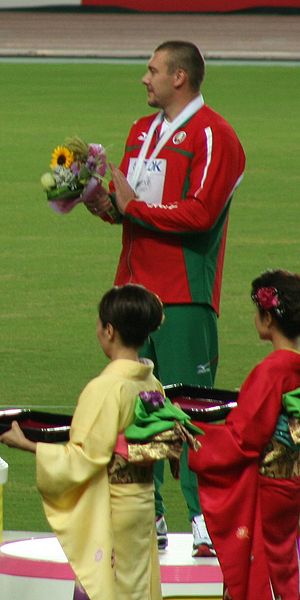
Andrej Michnevitj
Andrei Mikhnevich
Andrej Michnevitj er en hviderussisk atletikudøver, hvis største triumf i karrieren er VM-guldet fra Paris 2003. I Osaka 2007 vandt han desuden bronze, ligesom han sikrede sig bronzenmedaljen ved OL i Beijing 2008.